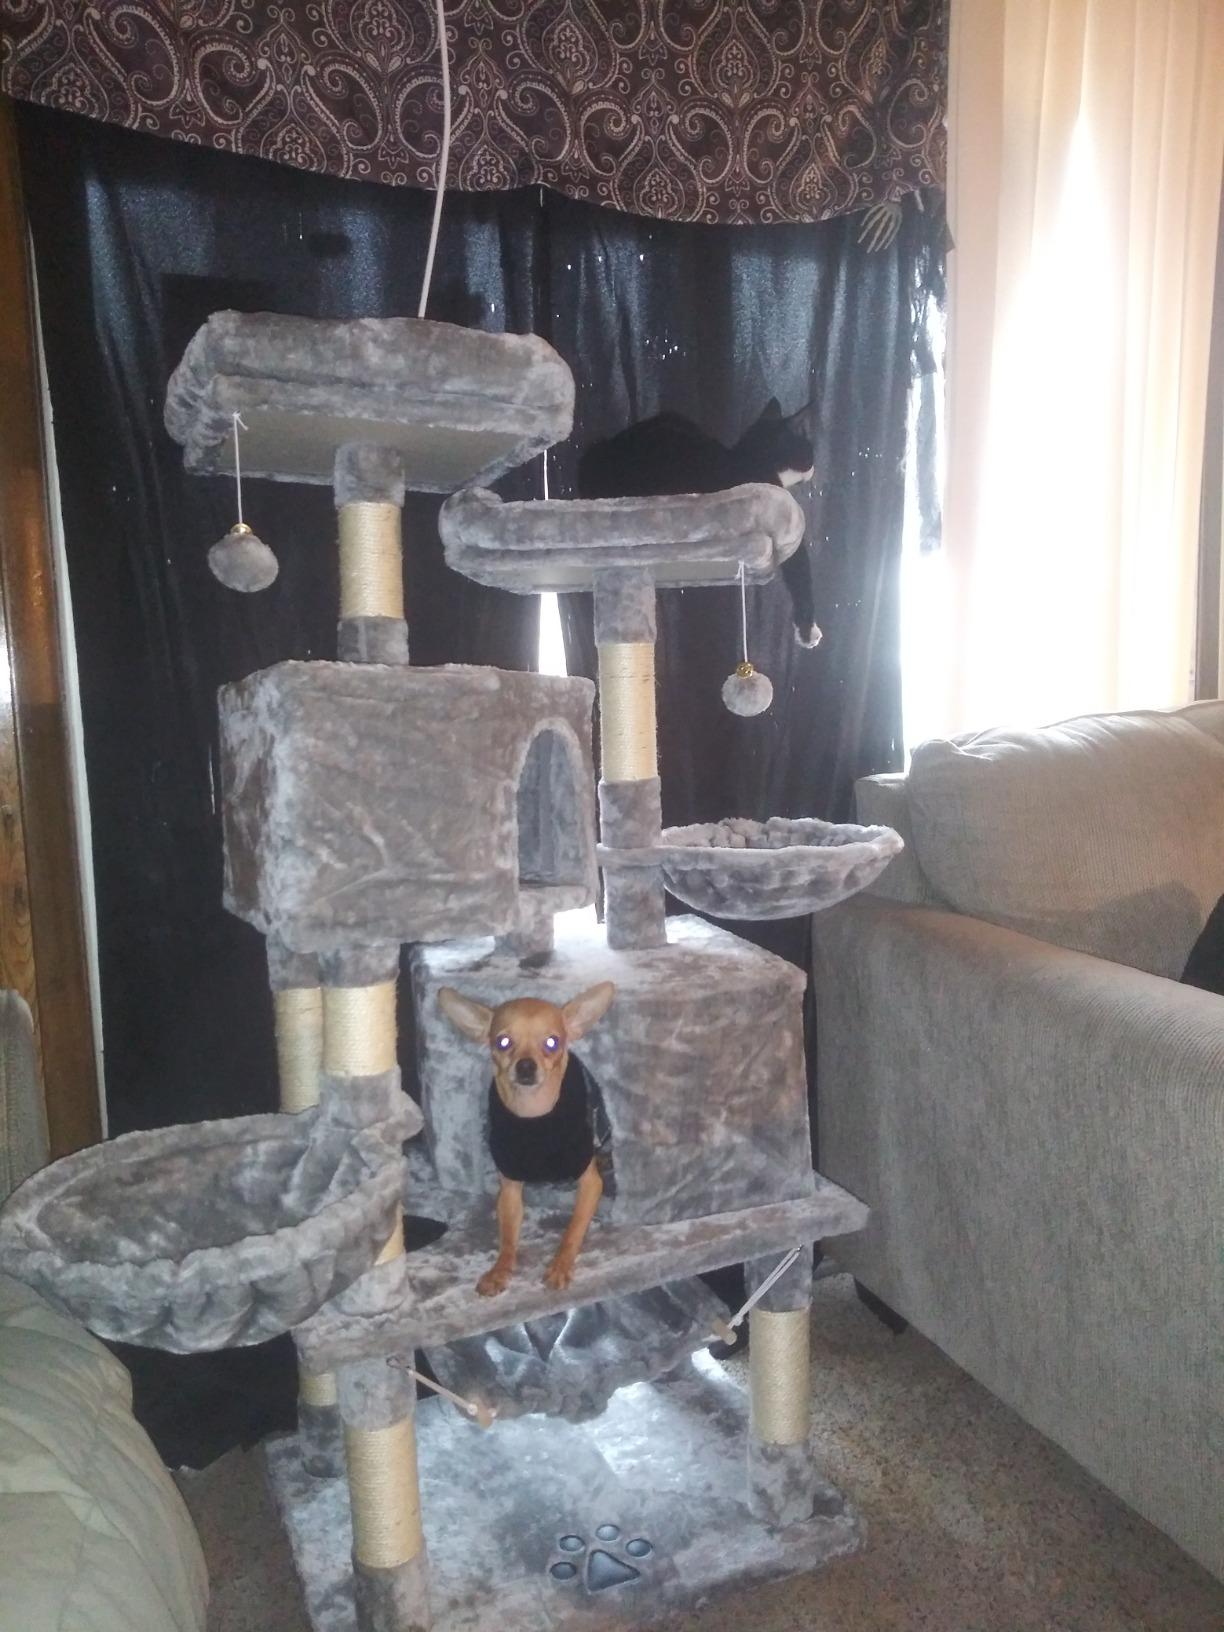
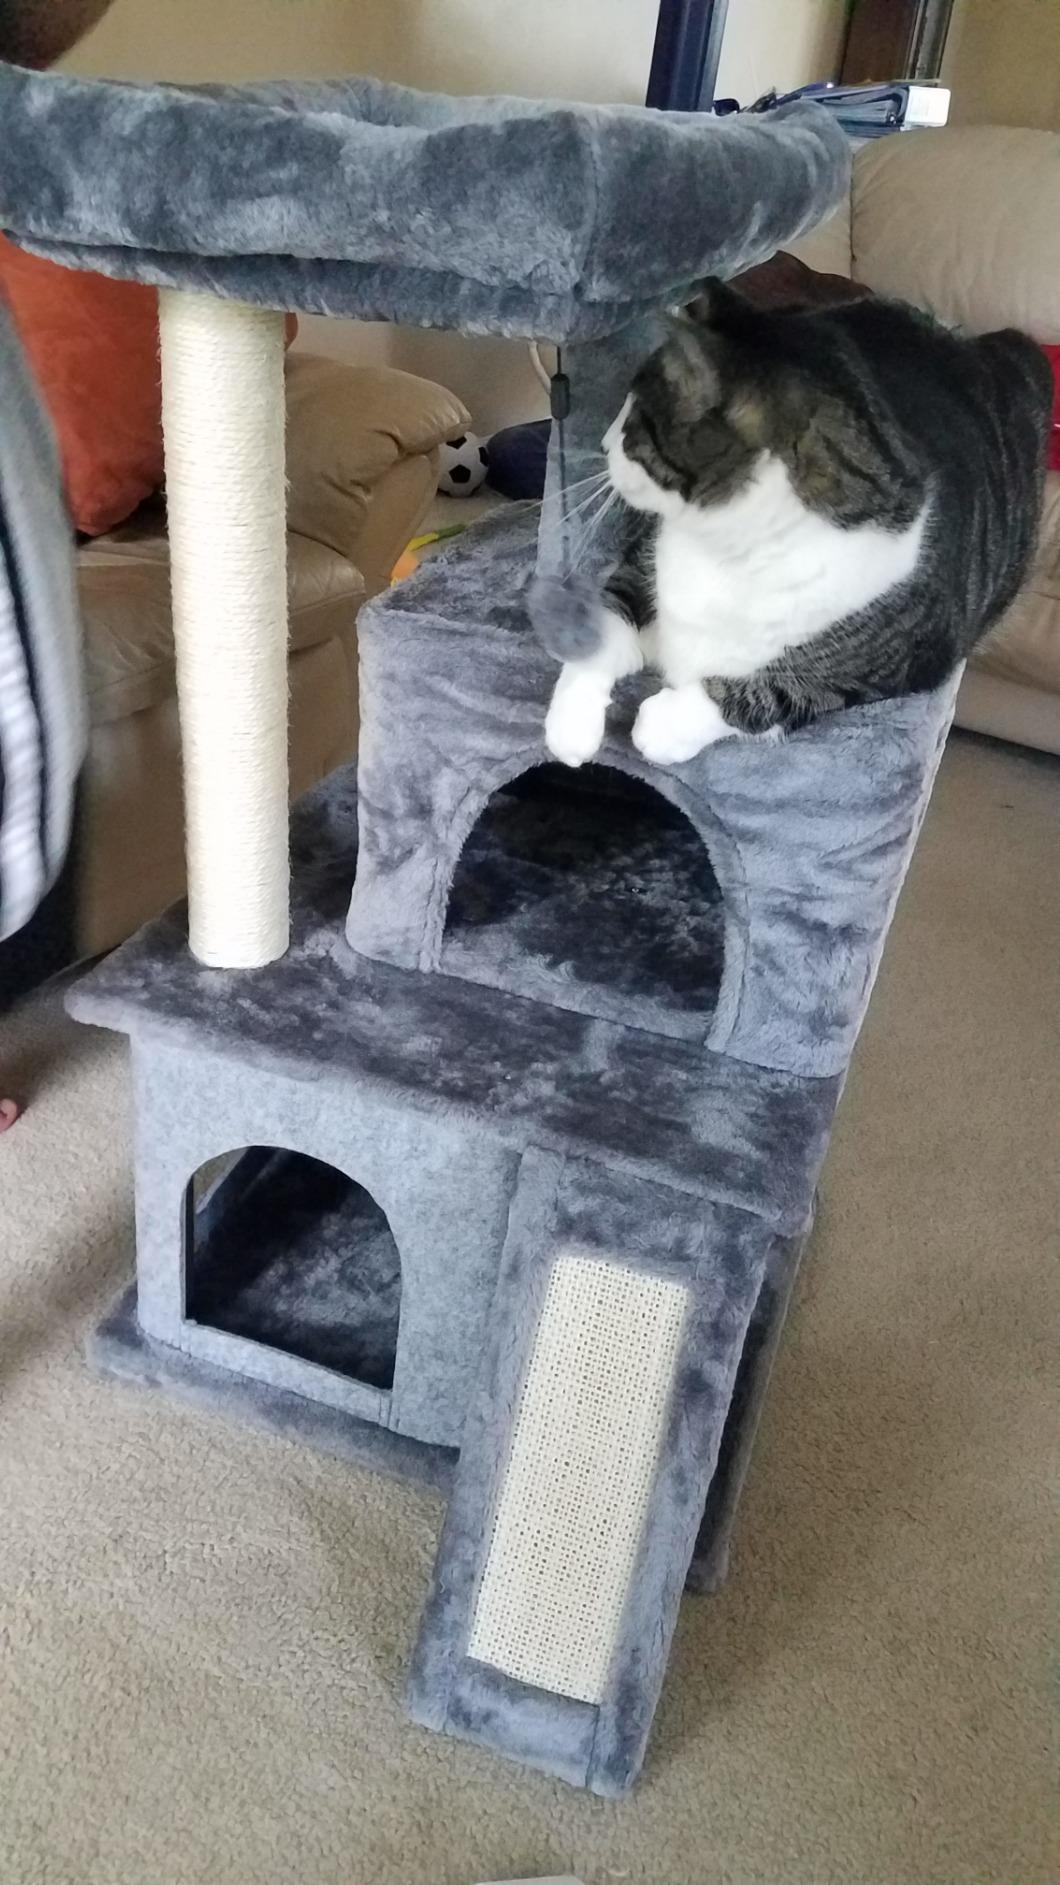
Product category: items_cat tree
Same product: no